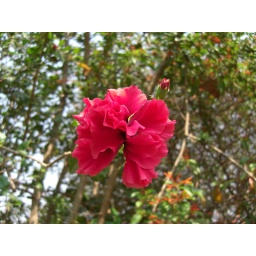
This flower is universal in India. Does it look like a shoe